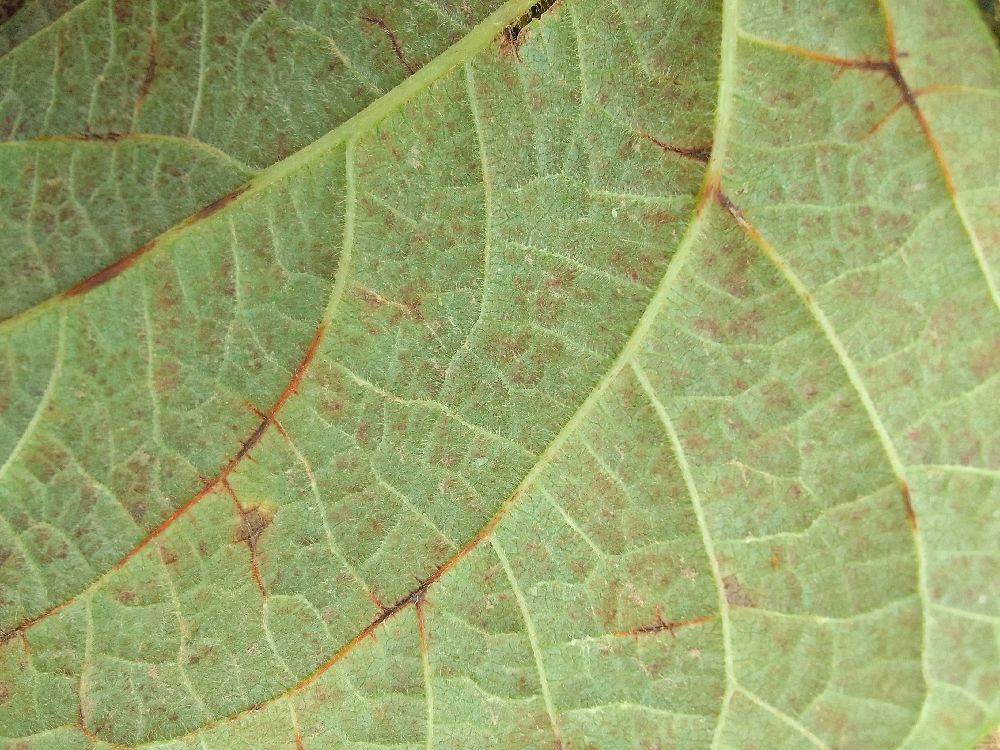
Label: anthracnose